2008 Democratic Party vice presidential candidate selection

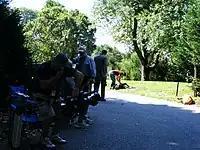
Media near where Joe Biden was residing during speculation that he may be the Democratic nominee for vice president

According to contemporaneous news sources, the following people were thought to be on Senator Obama's short list for Vice President: